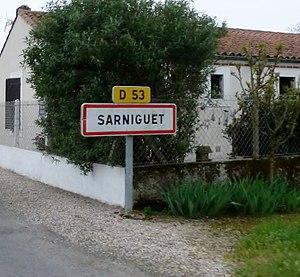
Entrée dans Sarniguet
Sarniguet est une commune française située dans le département des Hautes-Pyrénées, en région Occitanie.